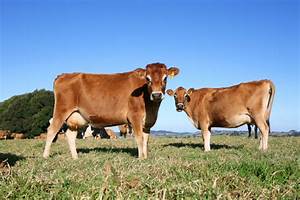
Label: mucca